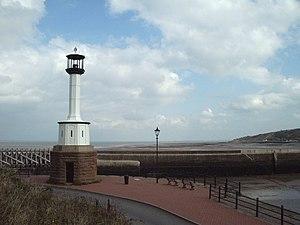
Le phare de Maryport Old est un ancien phare situé sur une jetée de Maryport dans le district non métropolitain d'Allerdale, dans le comté du Cumbria en Angleterre. Il a été désaffecté en 1996 et remplacé par le nouveau phare de Maryport.